Ottenby nature reserve

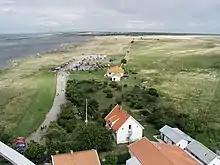
Area around the bird station.

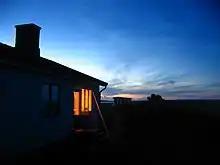
Ottenby Fågelstation.

Ottenby is a nature reserve on the southern Swedish island of Öland, in the Baltic Sea, across from the mainland by the Kalmar Strait. It is one of Sweden's most well-known hotspots for birdwatchers and ornithologists. A birdwatching and research centre, Ottenby fågelstation, was founded in 1946, together with the Sveriges Ornitologiska Förening (or Swedish Ornithology Association; also called BirdLife Sweden). The identification and ringing of birds is one of the main intentions of the organisation, in order to ascertain particular migration routes of different species. The potential influx and spread of avian influenza (bird flu) and other pathogens is also monitored.